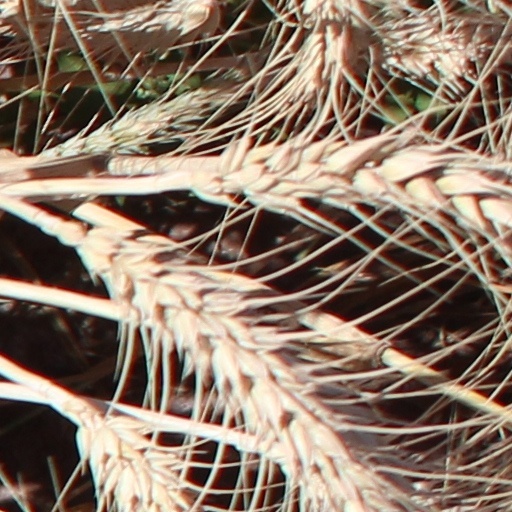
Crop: wheat